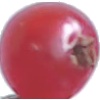
Label: Redcurrant 1